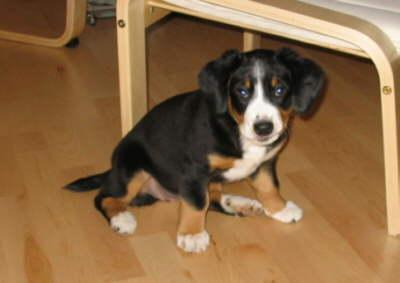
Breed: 221-n000055-EntleBucher